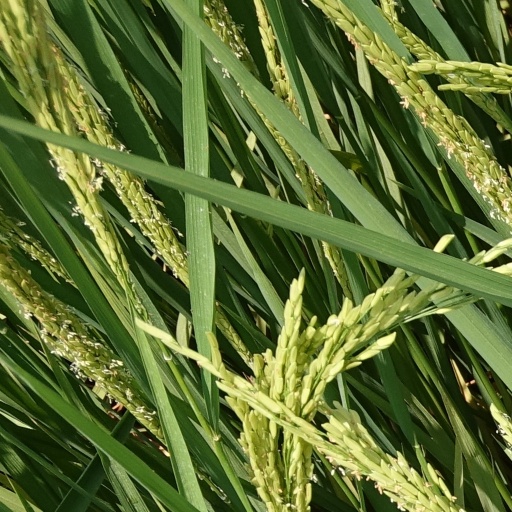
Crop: rice